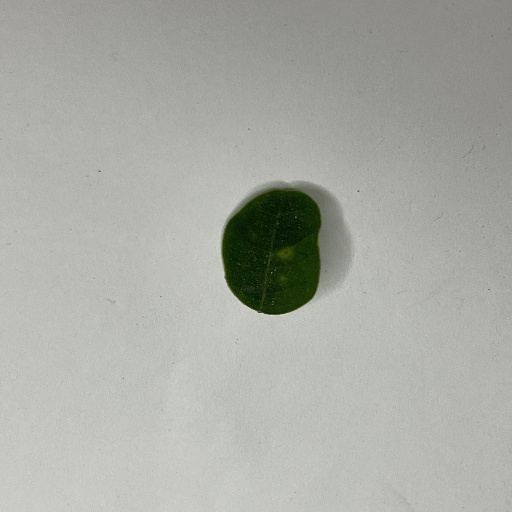
Species: Sojina
Leaf condition: Bacterial Spot